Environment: real
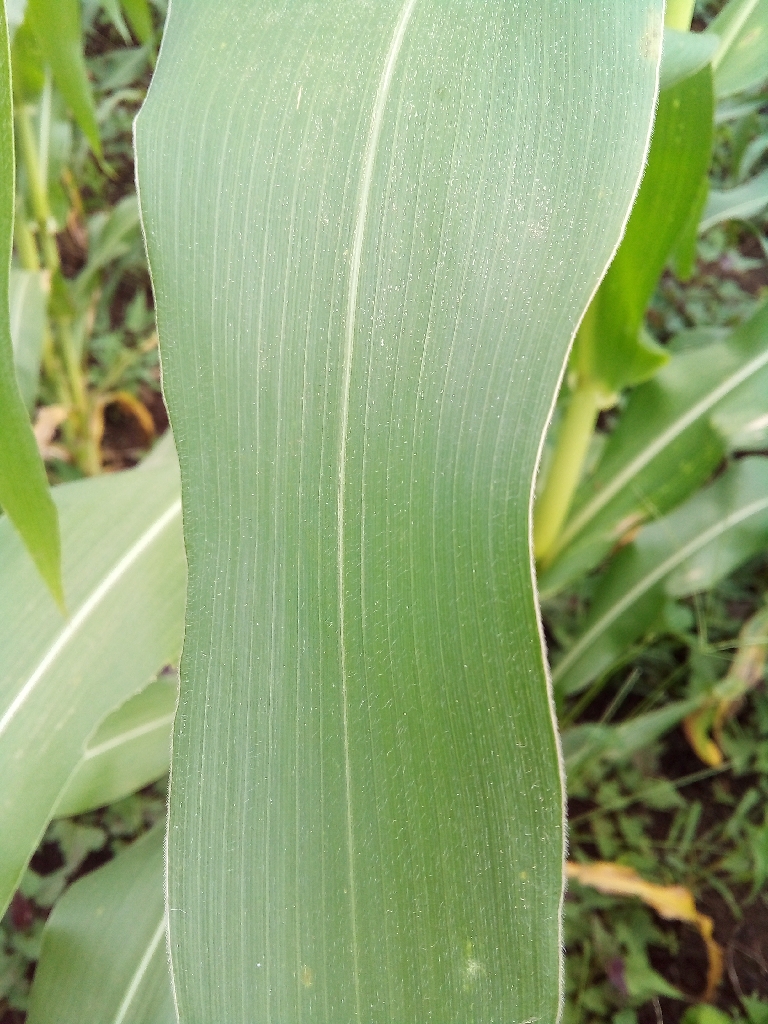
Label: healthy